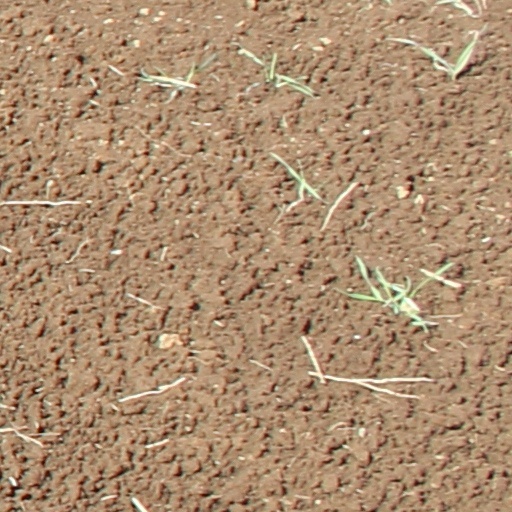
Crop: wheat